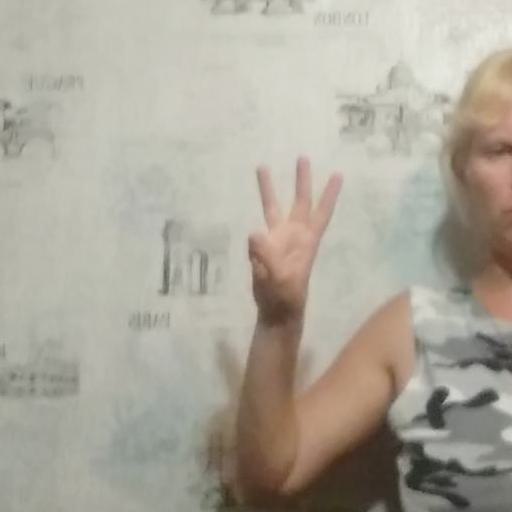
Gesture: three